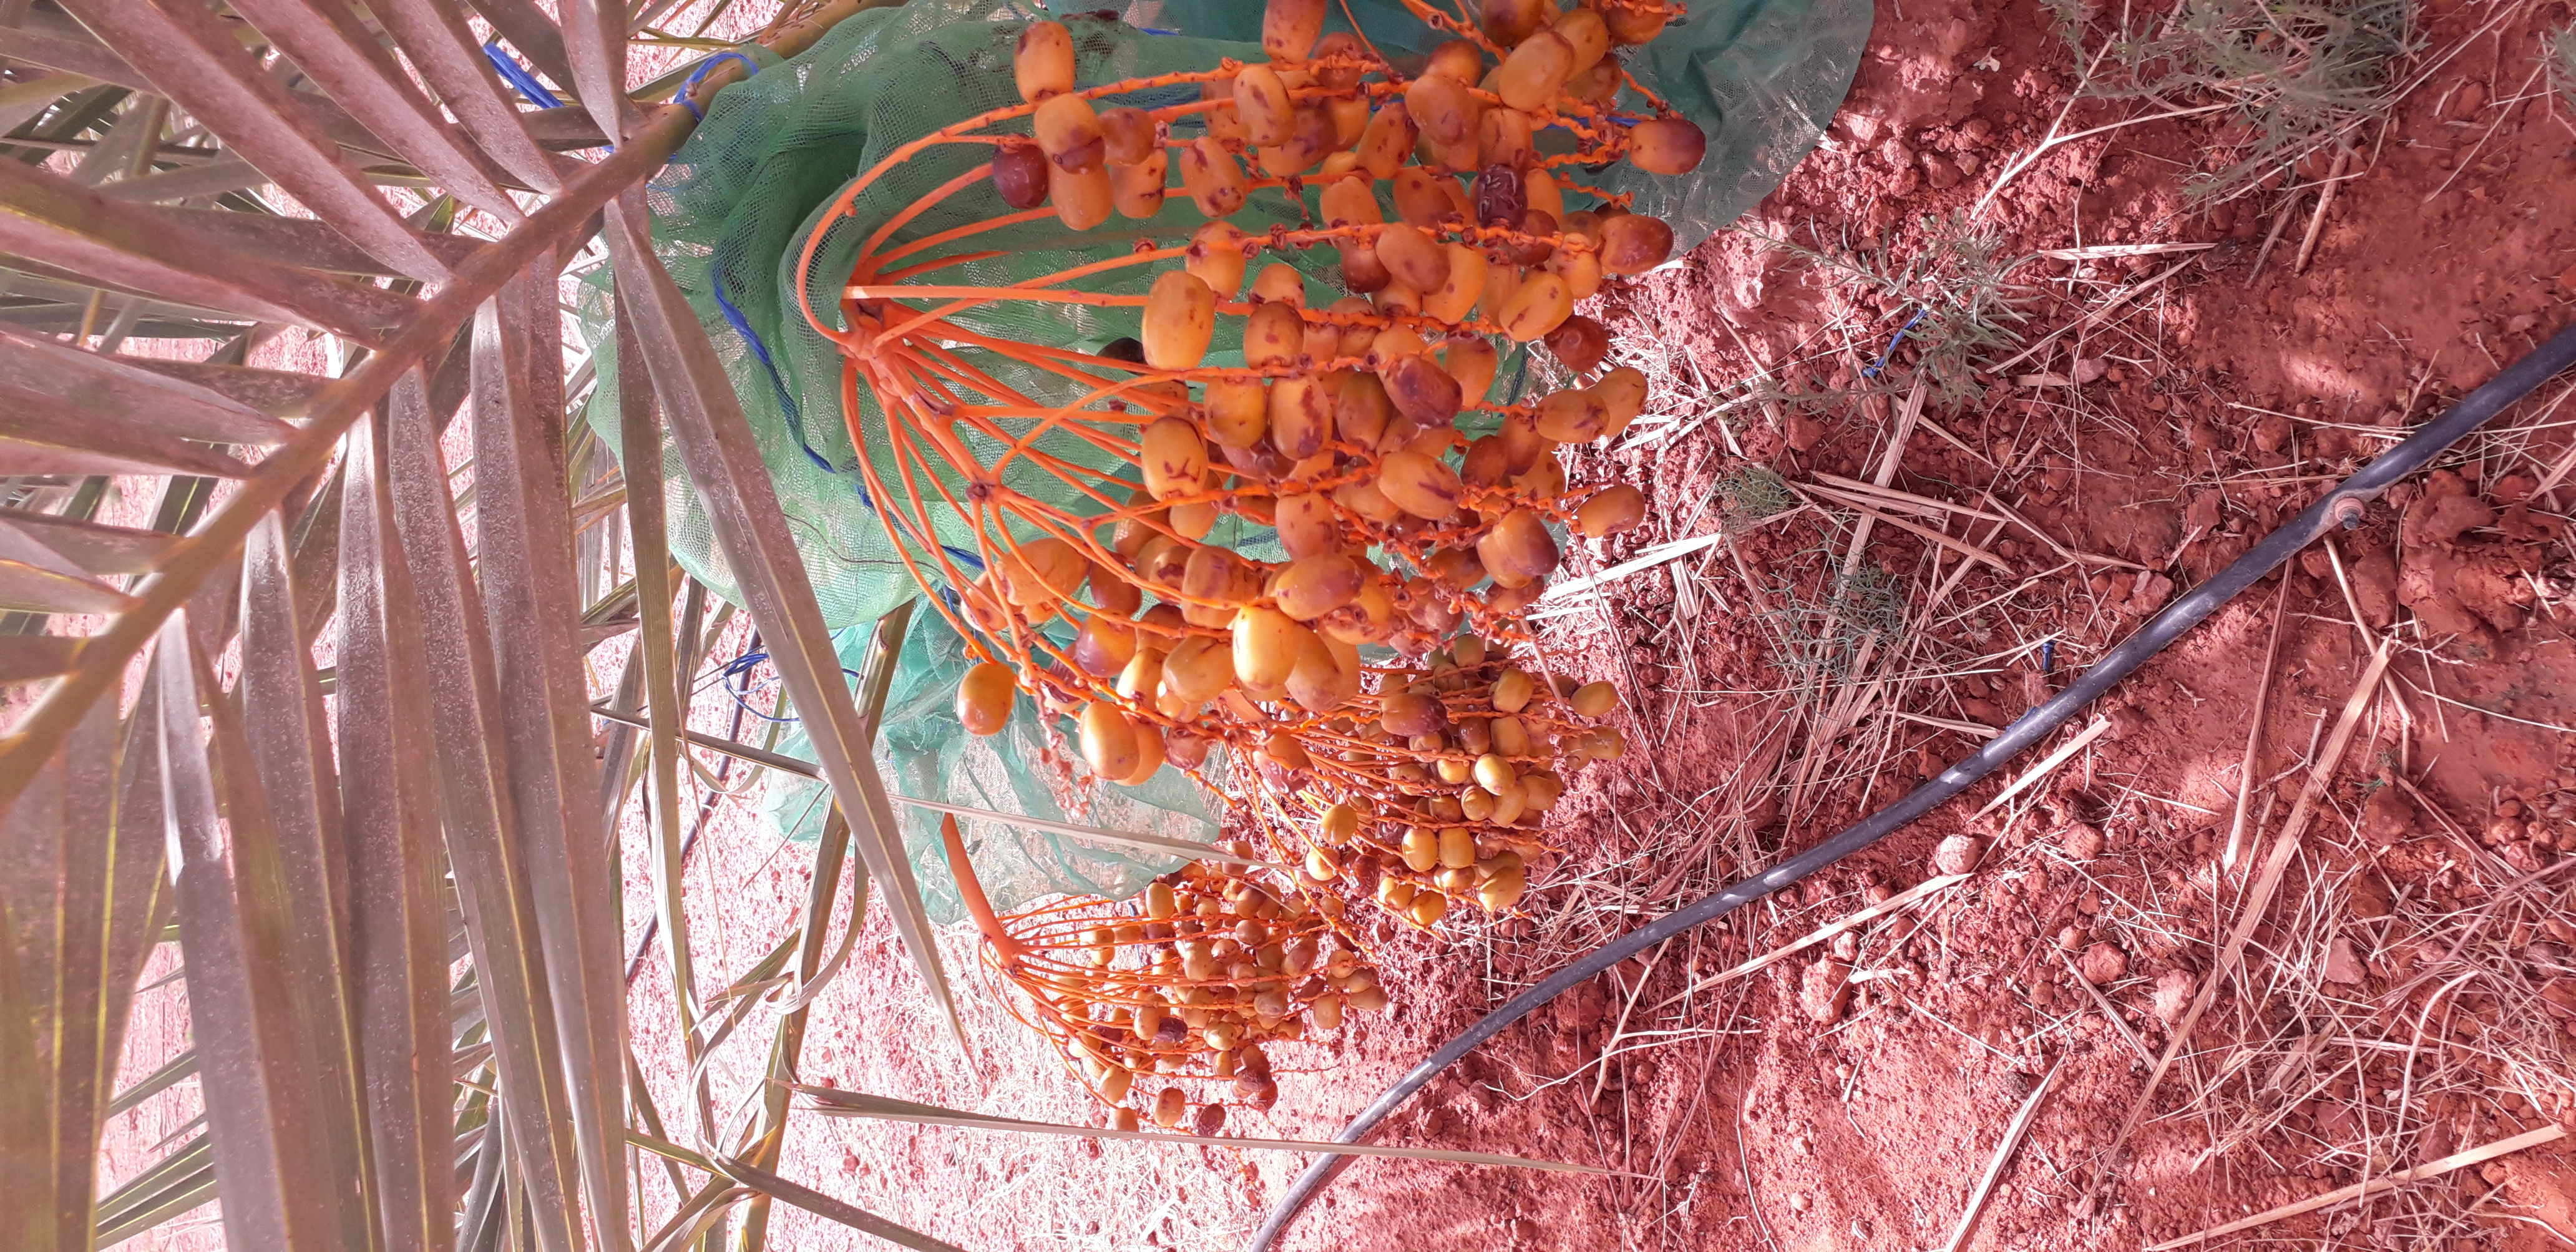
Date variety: Boufagous